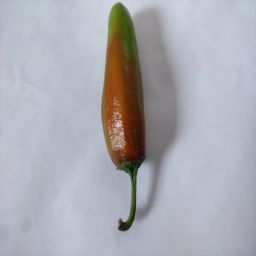
Crop: New Mexico Green Chile
Quality: Ripe